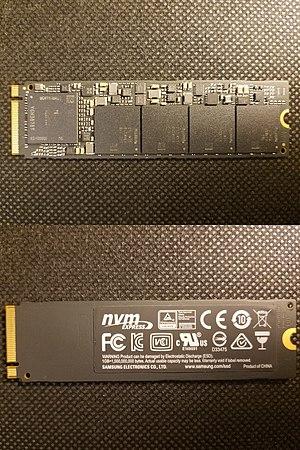
SSD Samsung 960 PRO de 512 Go. Au format NVM Express M.2 il permet une vitesse d'écriture de 2100 Mo/s et de 3500 Mo/s en lecture. Son coût était d'environ 300€ début 2018, ses dimensions en mm sont de 80 x 22 x 2.4 pour 9 grammes, sa consommation en charge est d'environ 5.8 W pour 40 mW quand il n'est pas utilisé.
En informatique, un SSD, voire disque SSD, disque électronique, disque statique à semi-conducteurs ou plus simplement disque à semi-conducteurs au Québec, est un matériel informatique permettant le stockage de données sur de la mémoire flash.